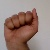
The image shows a hand gesture representing the letter 'A' in Indian Sign Language.